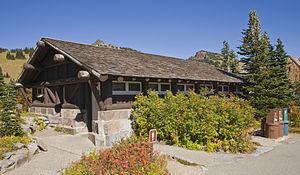
Toilettes de Sunrise, Parc National du Mont Rainier, Washington, Etats-Unis
La Sunrise Comfort Station – ou Comfort Station S-005 – est un bâtiment abritant des toilettes publiques à Sunrise, dans l'État de Washington, aux États-Unis. Situé au sein du parc national du mont Rainier, ce bloc sanitaire a été construit en 1932 dans le style rustique du National Park Service, dans le cadre d'un projet supervisé par Thomas Chalmers Vint. Il fait partie du district historique de Sunrise, un district historique inscrit au Registre national des lieux historiques depuis le 13 mars 1991. En revanche, il ne contribue pas au Mount Rainier National Historic Landmark District, lequel comprend une structure similaire, la Comfort Station S-310.